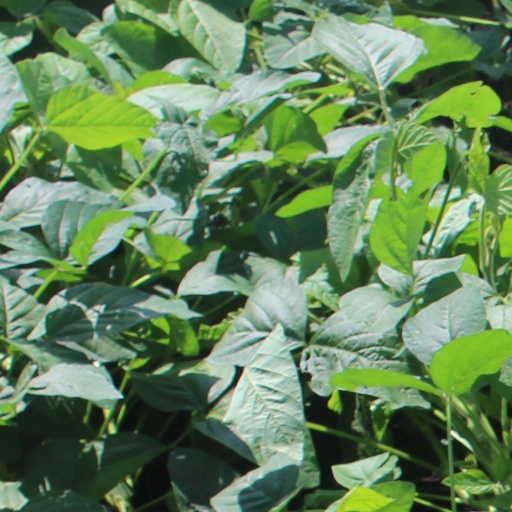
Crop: soybean